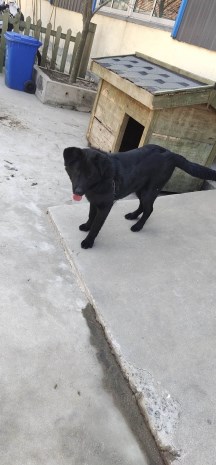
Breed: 3580-n000122-Labrador_retriever